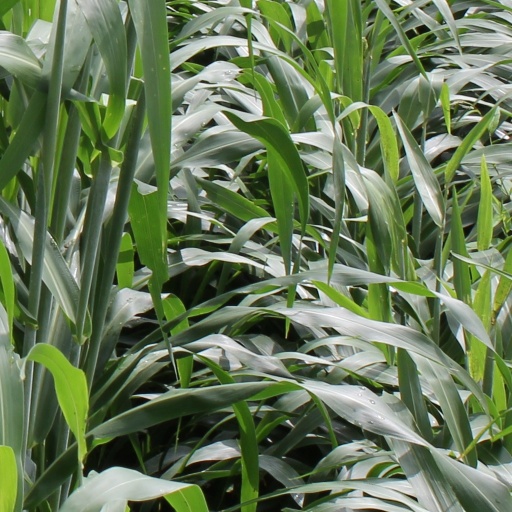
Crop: sorghum